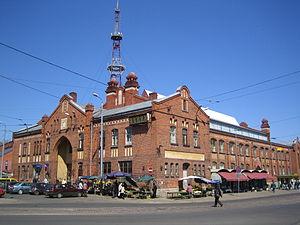
Āgenskalns, parfois écrit Hāgenskalns ou encore connu sous l'appellation historique allemande Hagensberg est un voisinage de l'arrondissement de Zemgale, banlieue de l'aire urbaine de la capitale Riga.